Culture of Greece

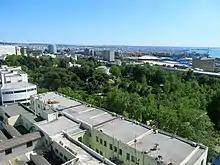
Overview of the campus of the Aristotle University of Thessaloniki, the largest university in Greece and the Balkans

The modern Greek theatre was born after the Greek independence, in the early 19th century, and initially was influenced by the Heptanesean theatre and melodrama, such as the Italian opera. The Nobile Teatro di San Giacomo di Corfù was the first theatre and opera house of modern Greece and the place where the first Greek opera, Spyridon Xyndas' "The Parliamentary Candidate" (based on an exclusively Greek libretto) was performed. During the late 19th and early 20th century, the Athenian theatre scene was dominated by revues, musical comedies, operettas and nocturnes and notable playwrights included Spyridon Samaras, Dionysios Lavrangas, Theophrastos Sakellaridis and others.